1906 Mississippi hurricane

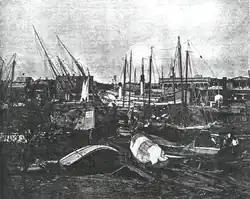
Shipping damage from hurricane in Pensacola

Fort Barrancas, Fort Pickens, and Fort McRee suffered severe damage. At Forts Pickens and Barrancas, damage was estimated to be around $10,000. In the Bayou Grande area of Pensacola, the tide was estimated to be about above normal. At the intersection of Cedar and Baylen streets, oyster boats, steam tugs, wood, and other debris were scattered. A boat identified as the "Wolverine" was tossed into a lot near the corner. Trees and chimneys were blown down, and a tin roof was peeled off a house as a result of strong winds. On the 26th port, one bark was completely destroyed, while another eleven were tossed around. A schooner that sank during the hurricane was tipped over. At the 38th port, 29 schooners were thrown ashore, and another sixteen were completely destroyed. Only eight of the 36 lumber barges floated, while three of eight tugs were floating, and of those three of them were wrecked. Other debris was scattered around the city, including pieces of shattered glass. A fire occurred at a hotel in Pensacola.